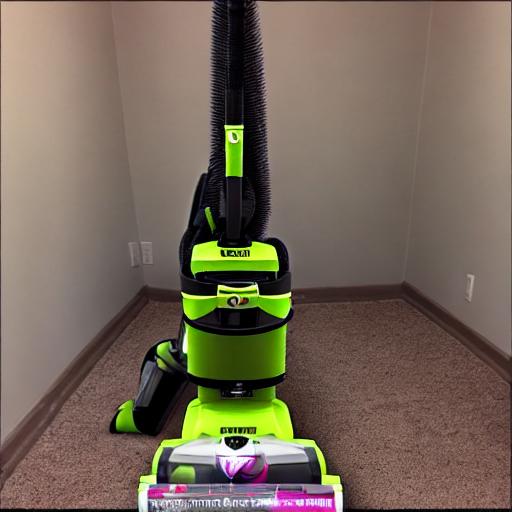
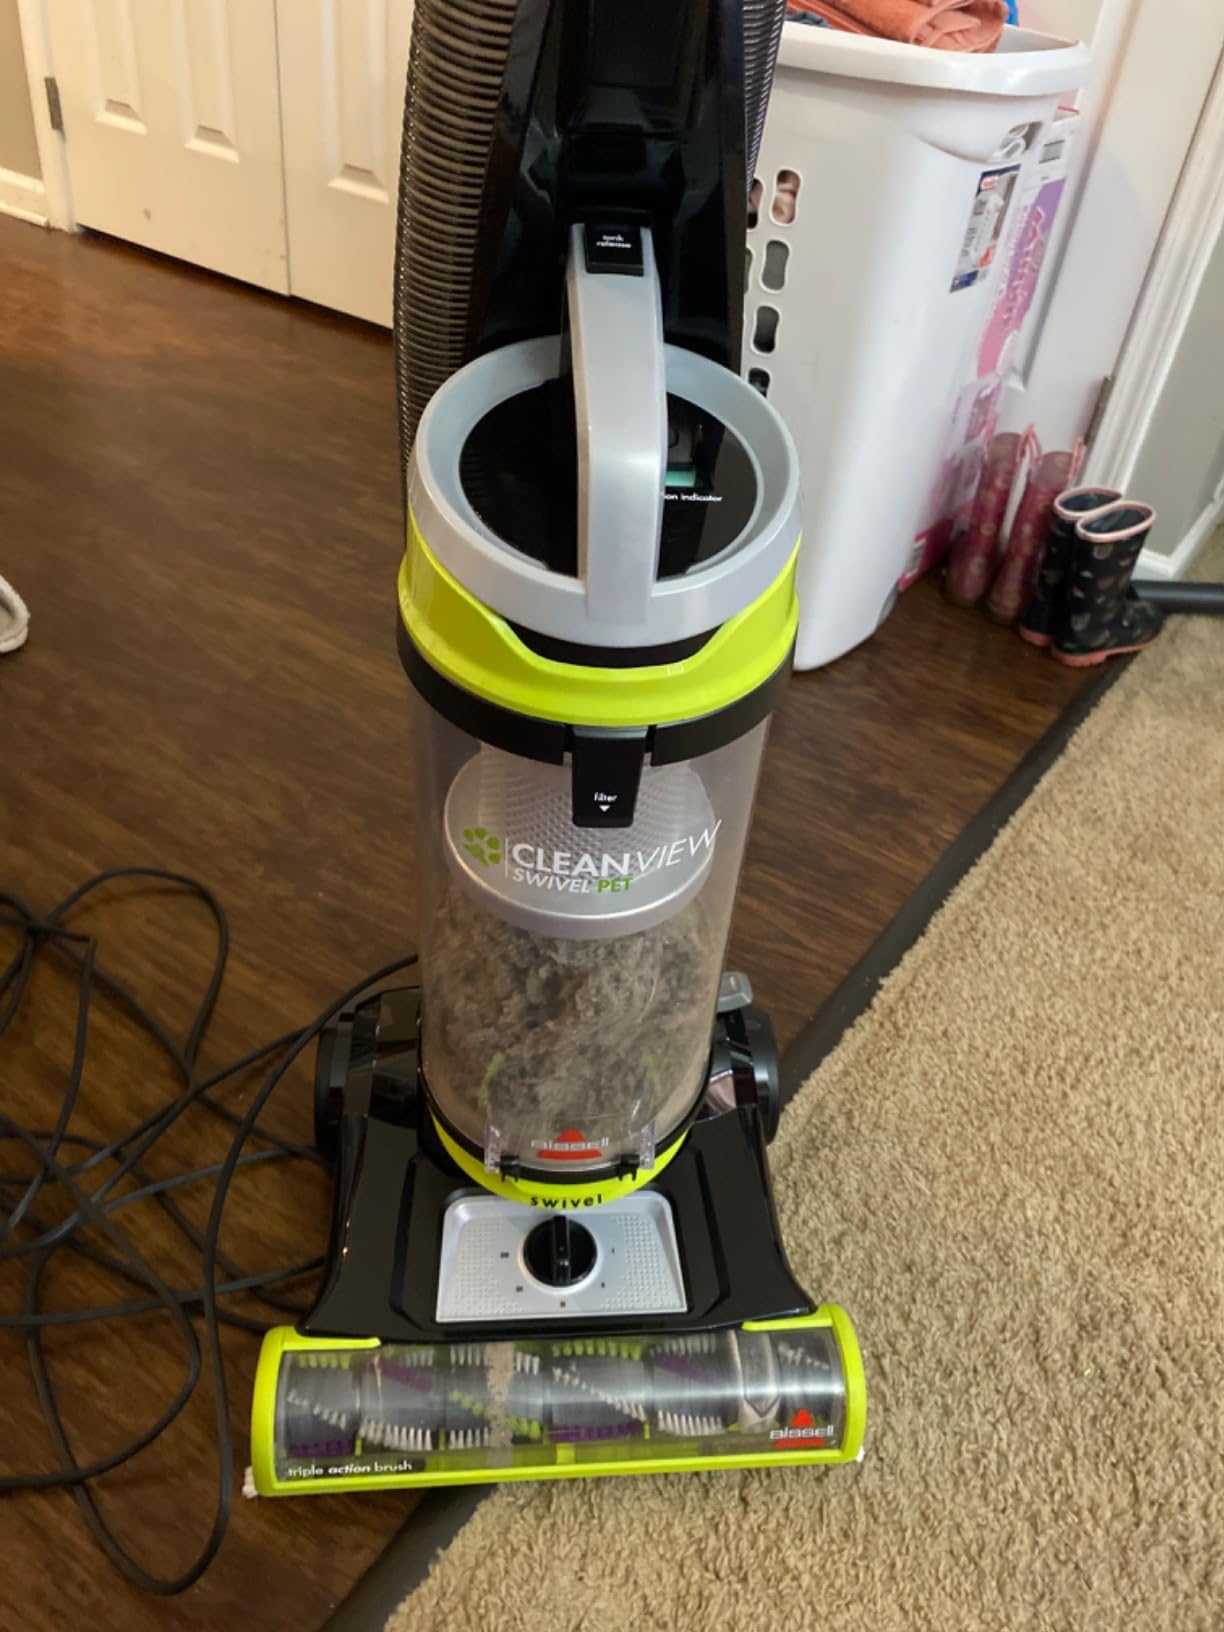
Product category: items_vacuum
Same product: no